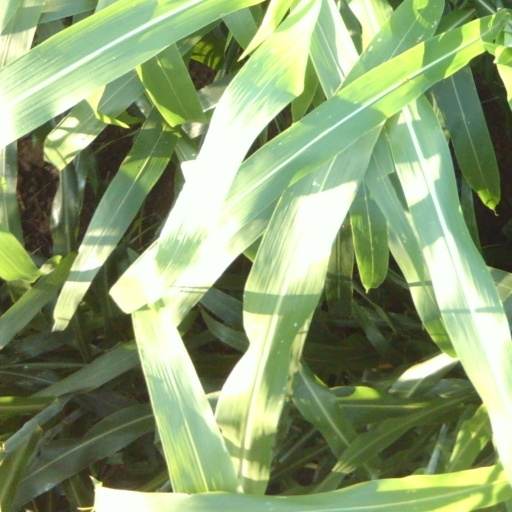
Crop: sorghum